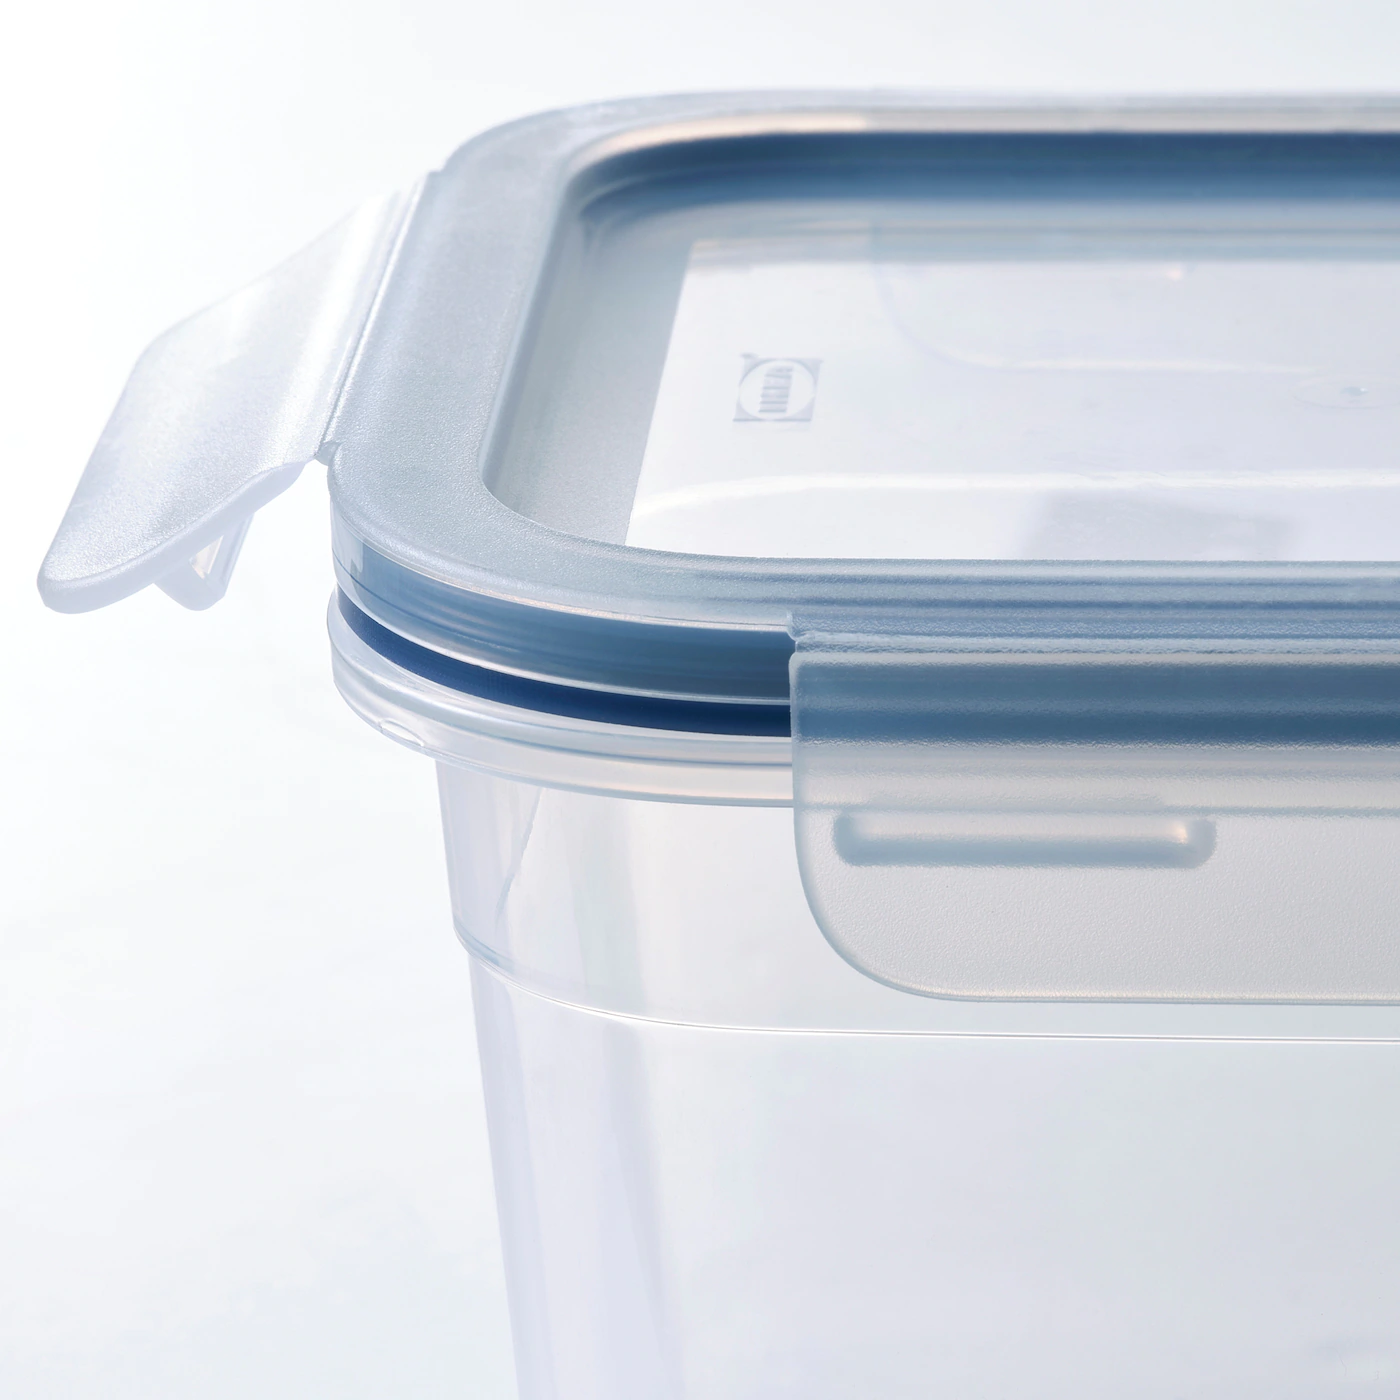
Label: plastic